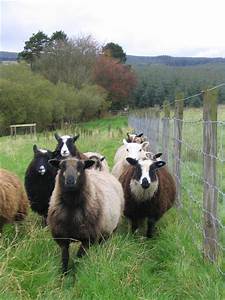
Label: sheep